Ginevra King

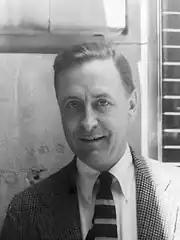
Fitzgerald in 1937, roughly a year before his final meeting with Ginevra King

One year later, in October 1938, Ginevra rendezvoused with a physically ailing Fitzgerald for the last time at the Beverly Wilshire Hotel in Hollywood. "She was the first girl I ever loved, and I have faithfully avoided seeing her up to this moment to keep the illusion perfect", an ill Fitzgerald informed his daughter Scottie, shortly before the meeting. The reunion between King and Fitzgerald proved a disaster due to the author's alcoholism.